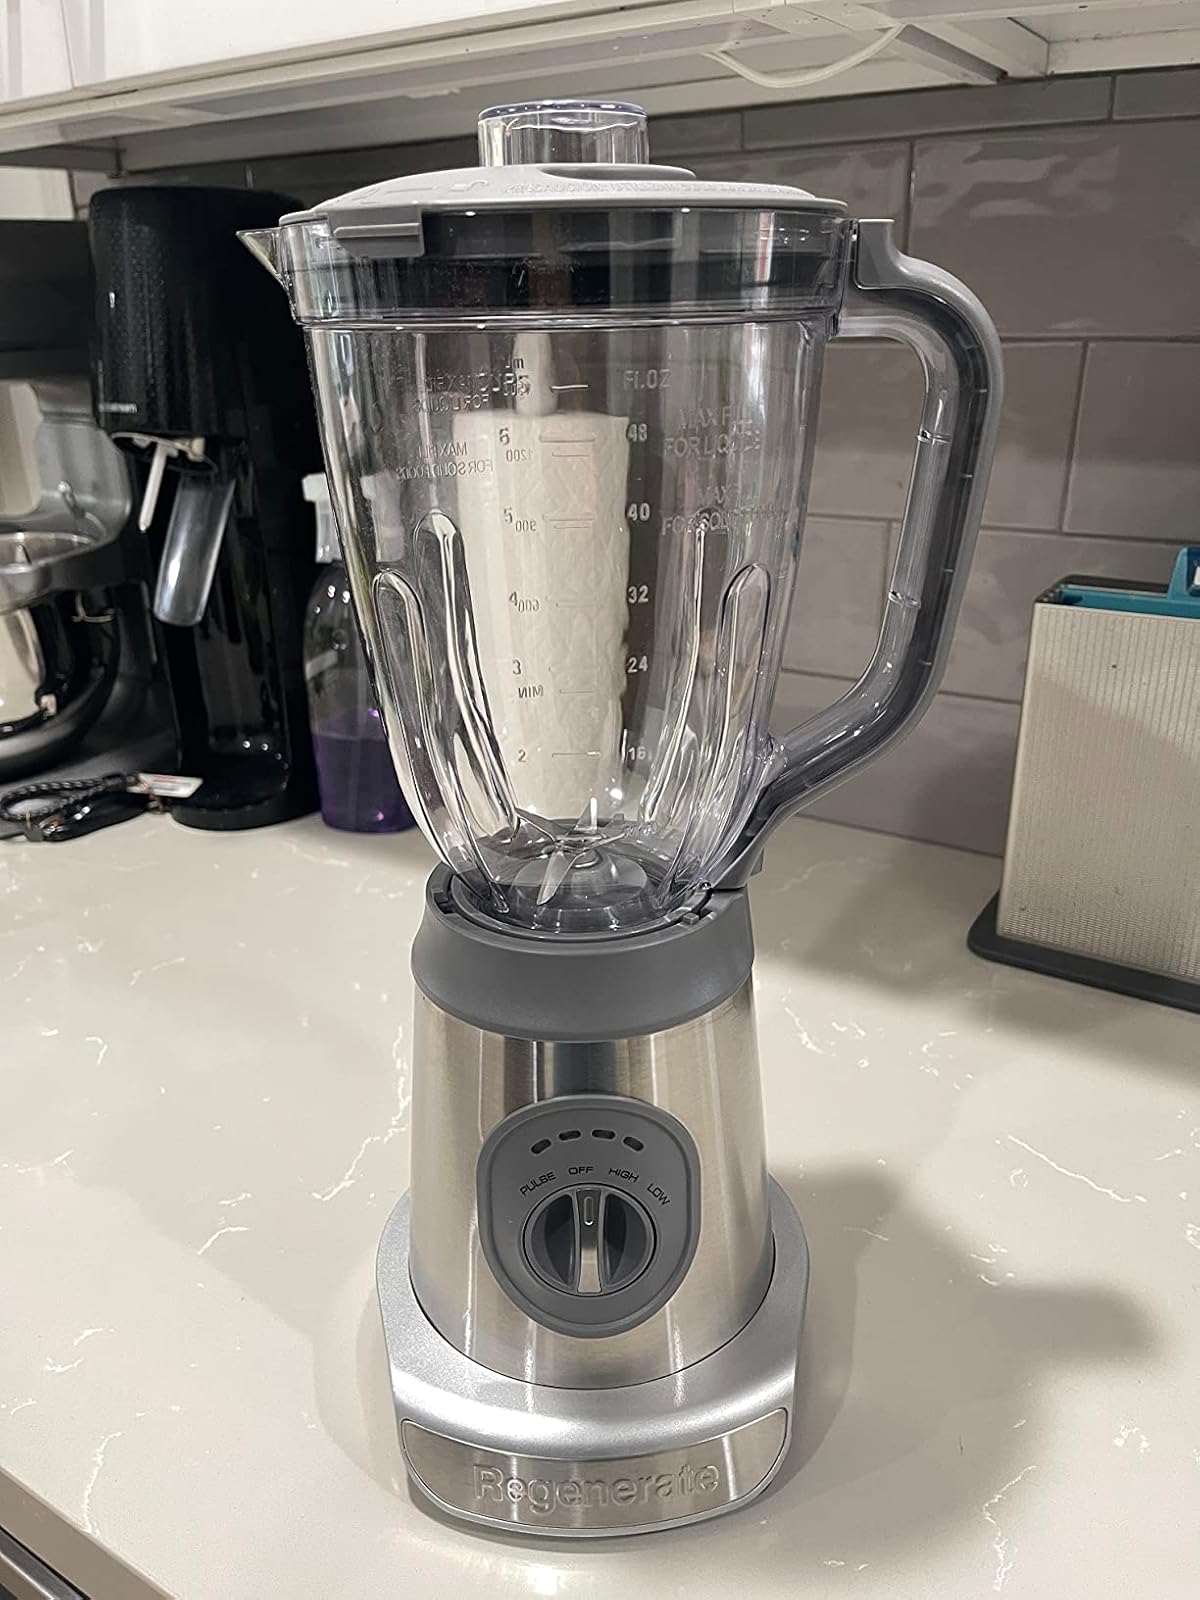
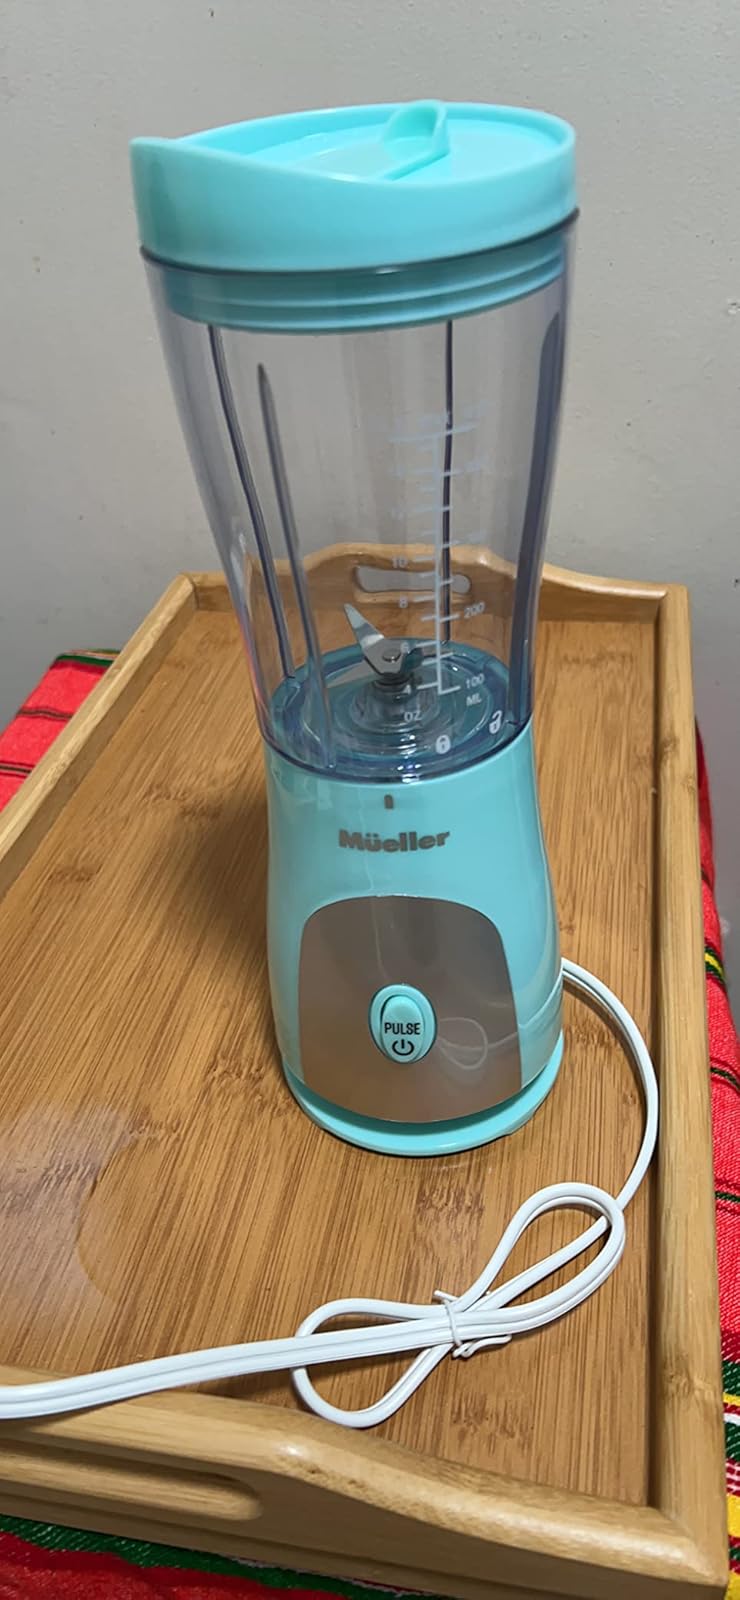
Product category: items_blender
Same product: no